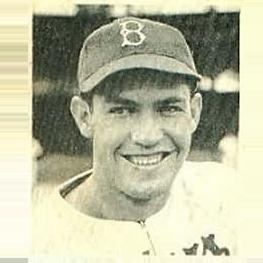
Age: 28